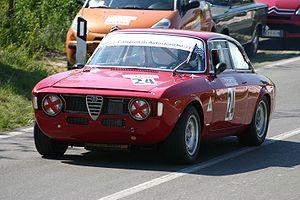
L'Alfa Romeo Giulia GTA est une automobile coupé sportif produite par le constructeur italien Alfa Romeo de 1965 à 1975.